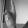
ASL letter: K